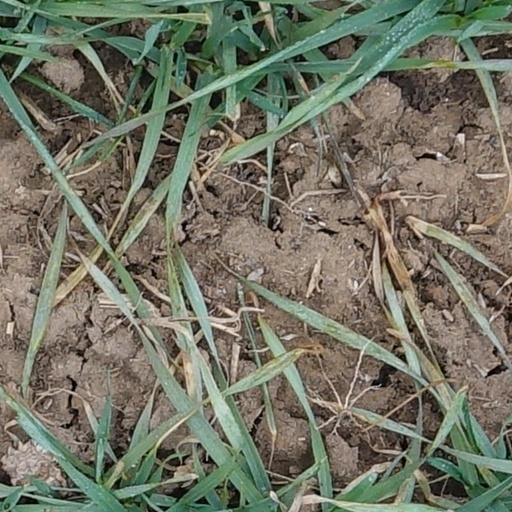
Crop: wheat